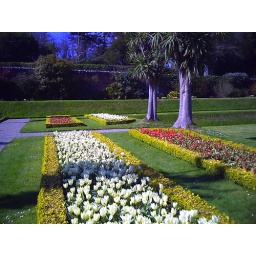
The flower beds in the sunken gardens of Castle Ward.